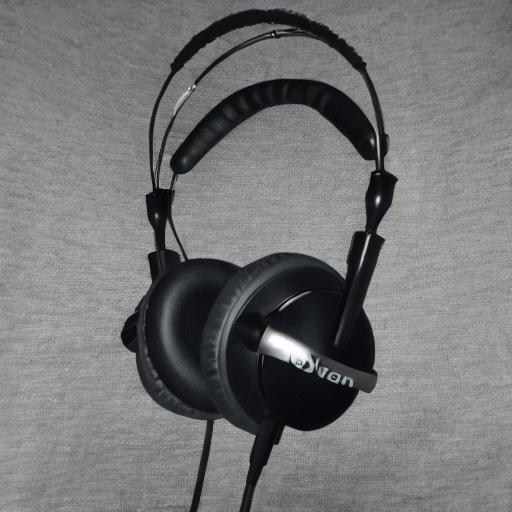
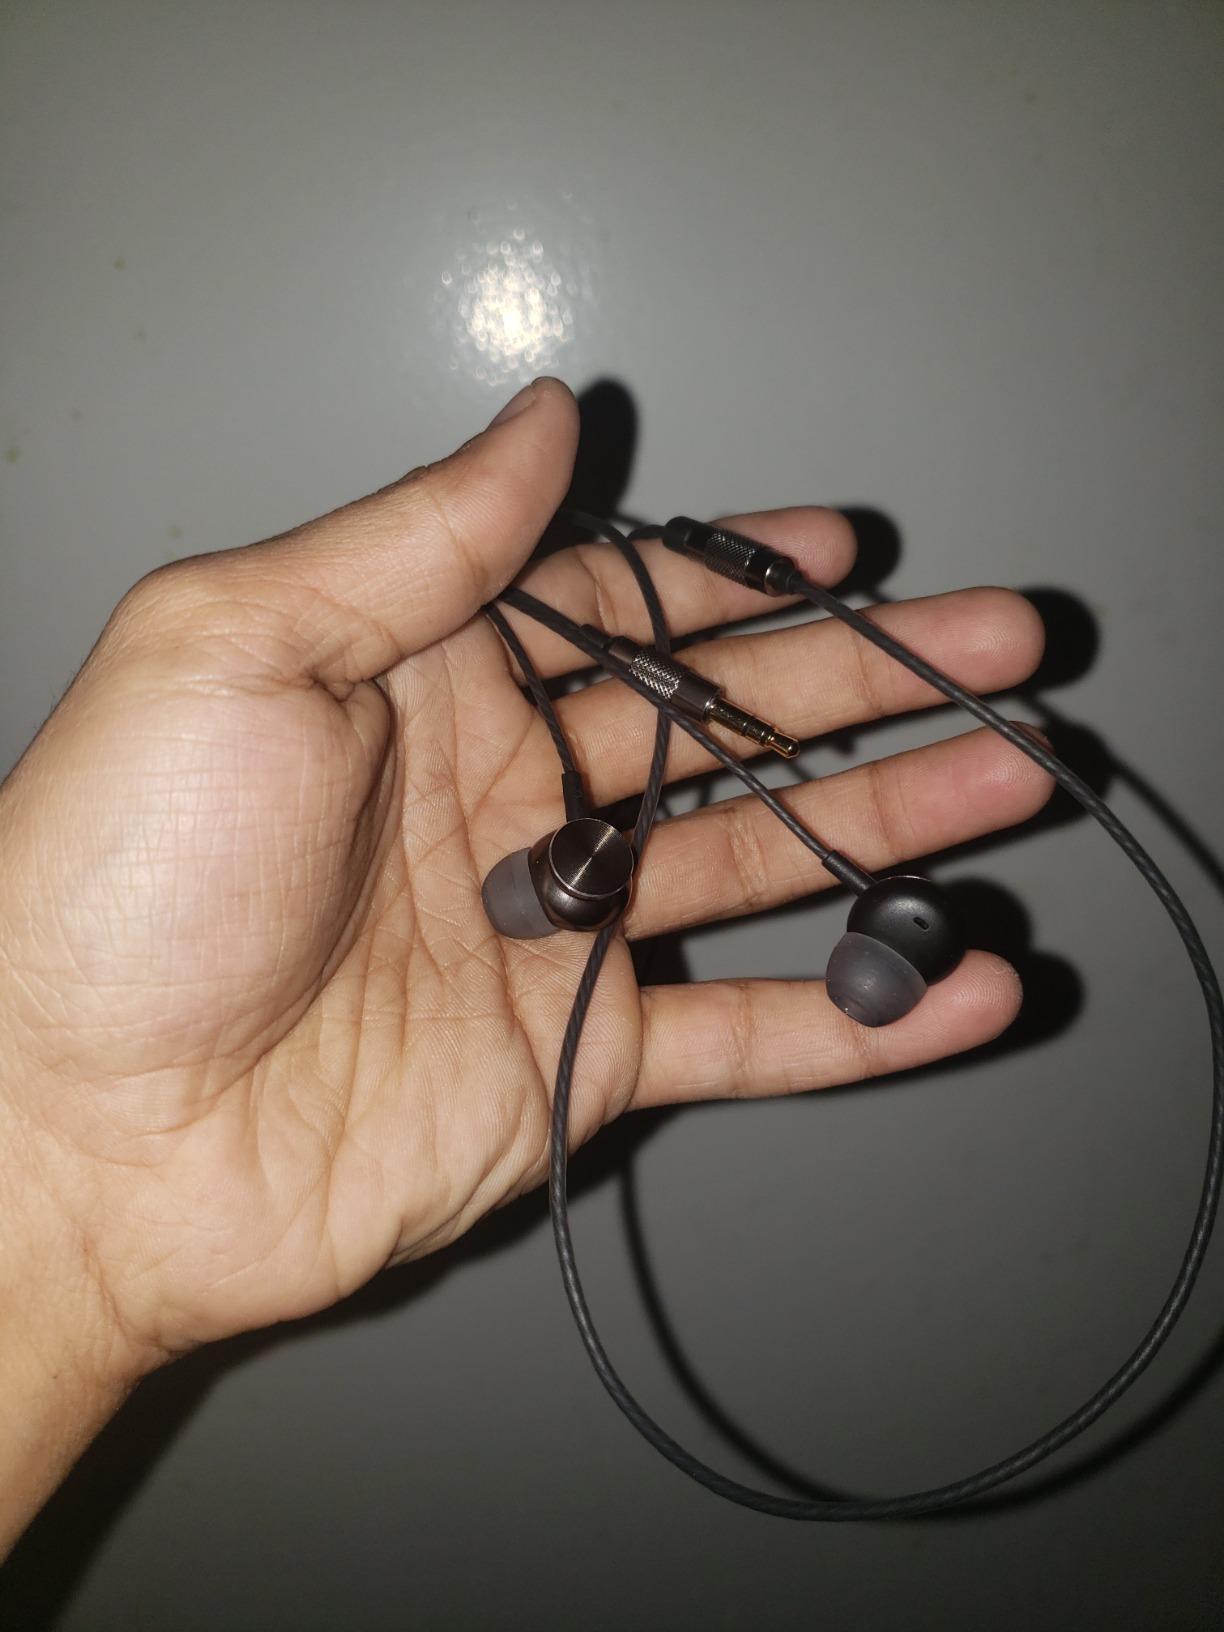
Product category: headphones
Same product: no